Describe the emotion expressed in this image:  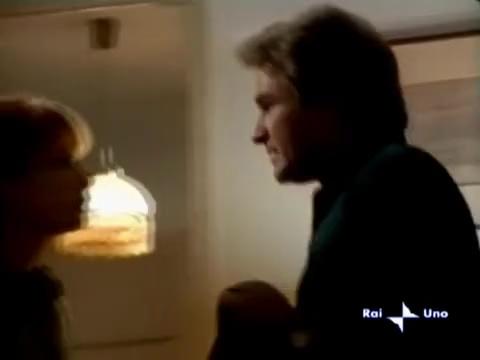
This person displays Fear, valence and arousal with low intensity.